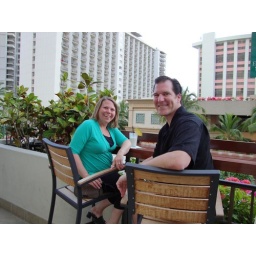
Our exact room in the hotel across the street is at the corner of the building by Kristie's head.